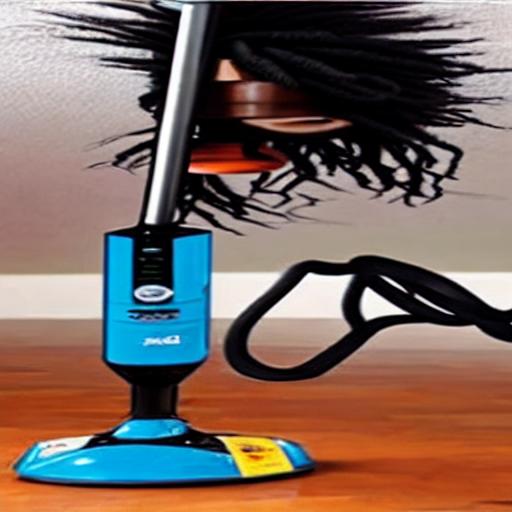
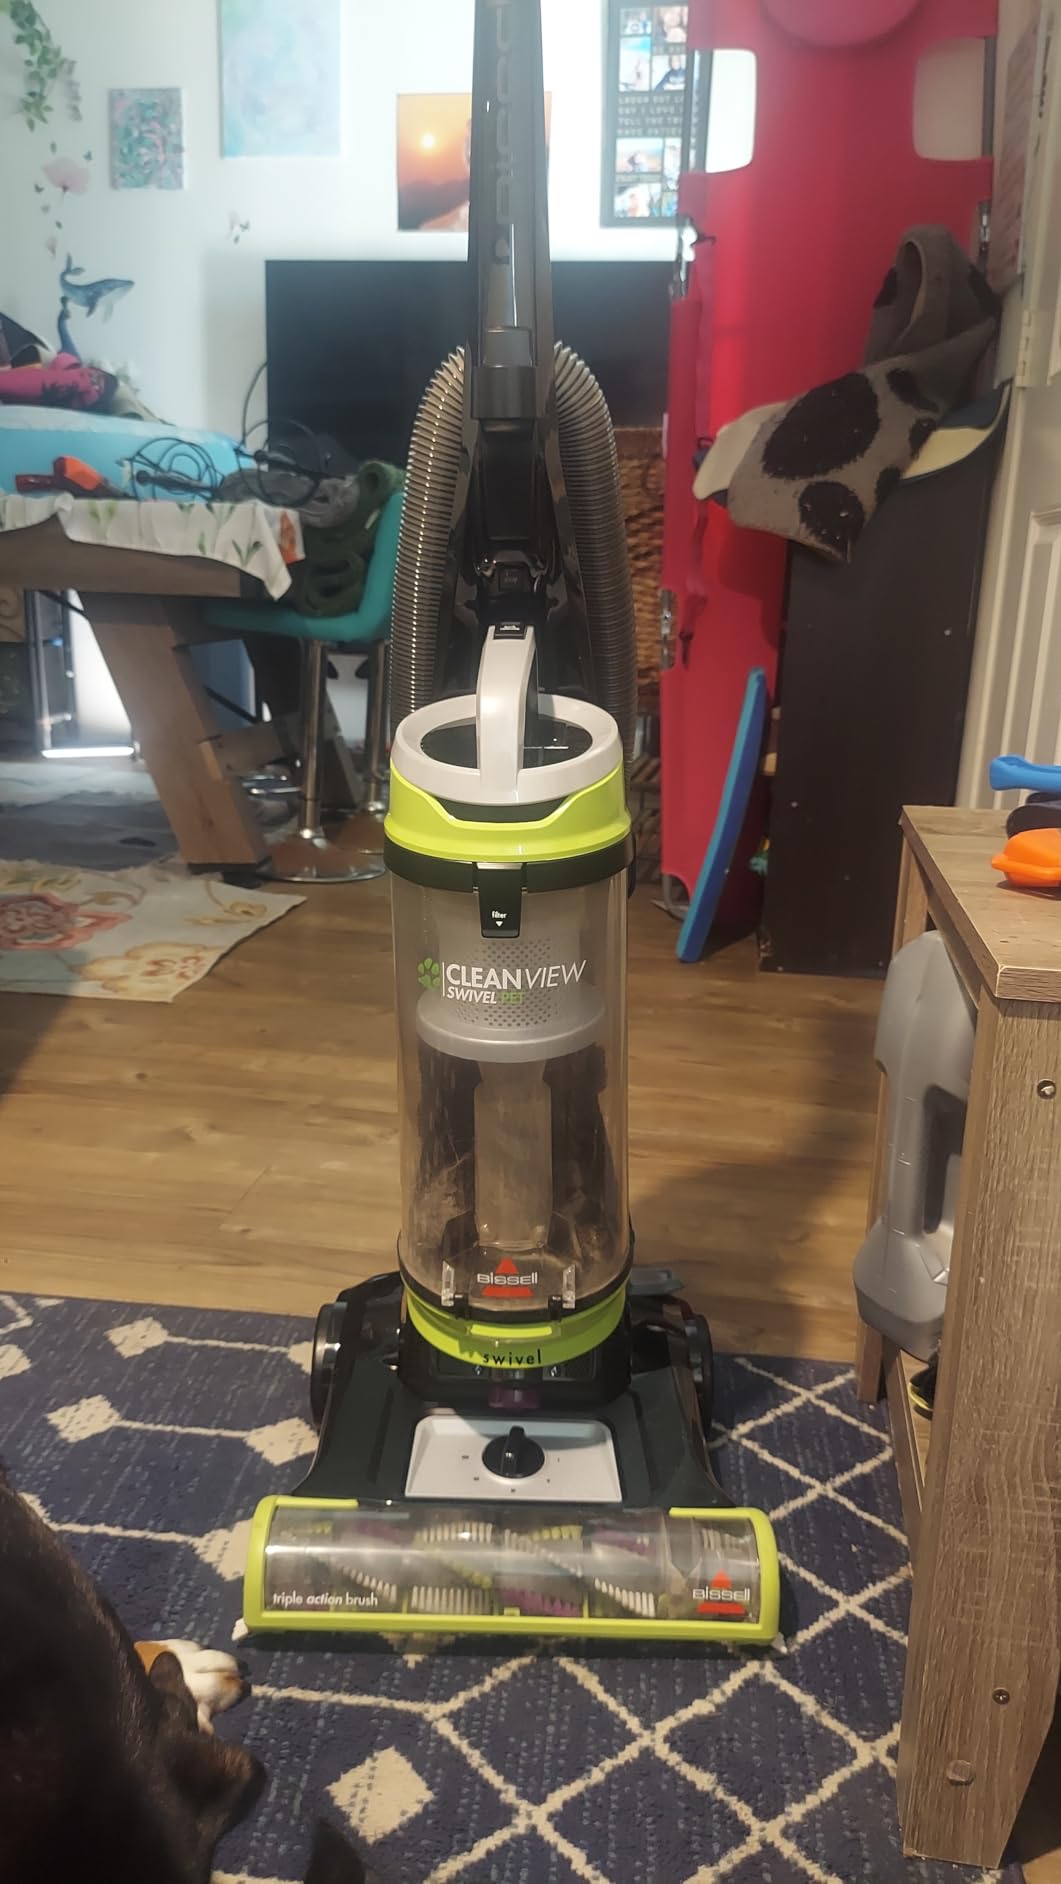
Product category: items_vacuum
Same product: no